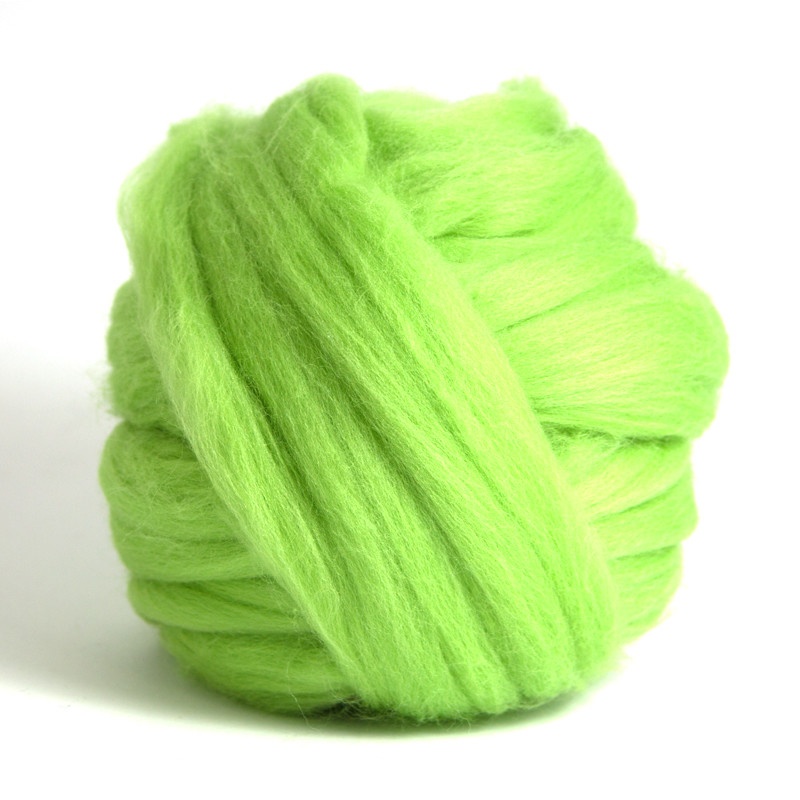
Leaf Dyed Merino Tops
Our dyed merino tops are made from 23 micron wool with an average length of 75-80mm. The fleece comes from non-mulsed sheep. These tops spin beautifully and felt magnificently.
Brand: FeltFine
Category: Arts & Entertainment > Hobbies & Creative Arts > Arts & Crafts > Art & Crafting Materials > Crafting Fibers > Unspun Fiber > Top Fiber